General Dynamics–Grumman F-111B

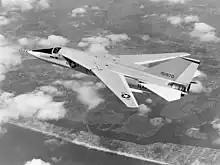
Black-and-white photo of jet aircraft flying above scattered clouds with wings swept back.

The Air Force F-111A and Navy F-111B variants used the same airframe structural components and TF30-P-1 turbofan engines. They featured side by side crew seating in an escape capsule as required by the Navy, versus individual ejection seats. The F-111B's nose was shorter due to its need to fit on existing carrier elevator decks, and had a longer wingspan to improve on-station endurance time. The Navy version would carry an AN/AWG-9 Pulse-Doppler radar and six AIM-54 Phoenix missiles. The Air Force version would carry the AN/APQ-113 attack radar and the AN/APQ-110 terrain-following radar and air-to-ground ordnance.